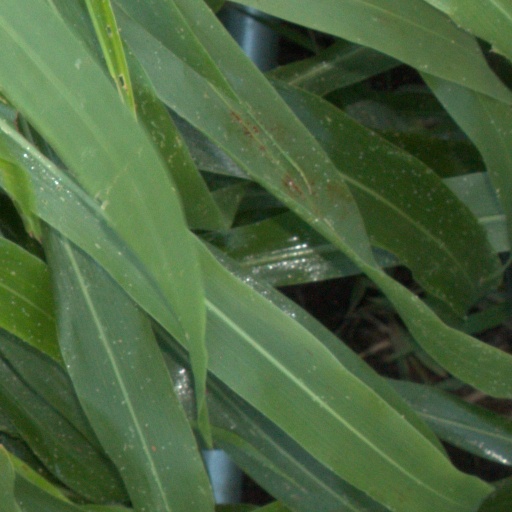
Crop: sorghum